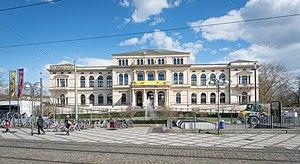
Le Zoo de Francfort est un parc zoologique allemand situé en Hesse, à Francfort-sur-le-Main. Fondé en 1858, il est le deuxième plus ancien du pays, après le Jardin zoologique de Berlin. La station de métro Zoo est située juste devant l'entrée principale.